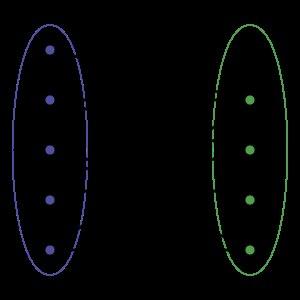
En théorie des graphes, un graphe est dit biparti si son ensemble de sommets peut être divisé en deux sous-ensembles disjoints et tels que chaque arête ait une extrémité dans et l'autre dans.